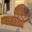
Label: bed